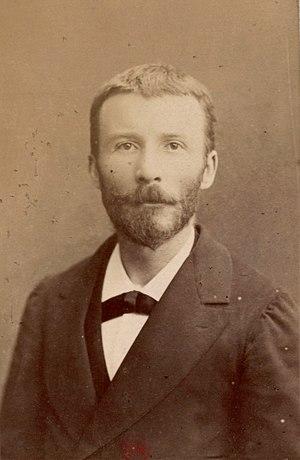
Olivier Pain, né à Troyes le 17 avril 1845 et mort au Soudan le 15 novembre 1884, est un journaliste, ami d'Henri Rochefort et communard français qui, après avoir été amnistié, finit sa vie au Soudan lors de la Guerre des mahdistes.